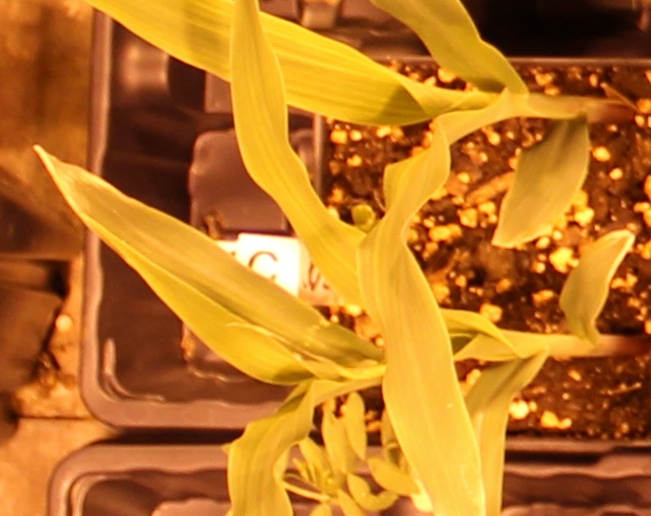
Label: Corn